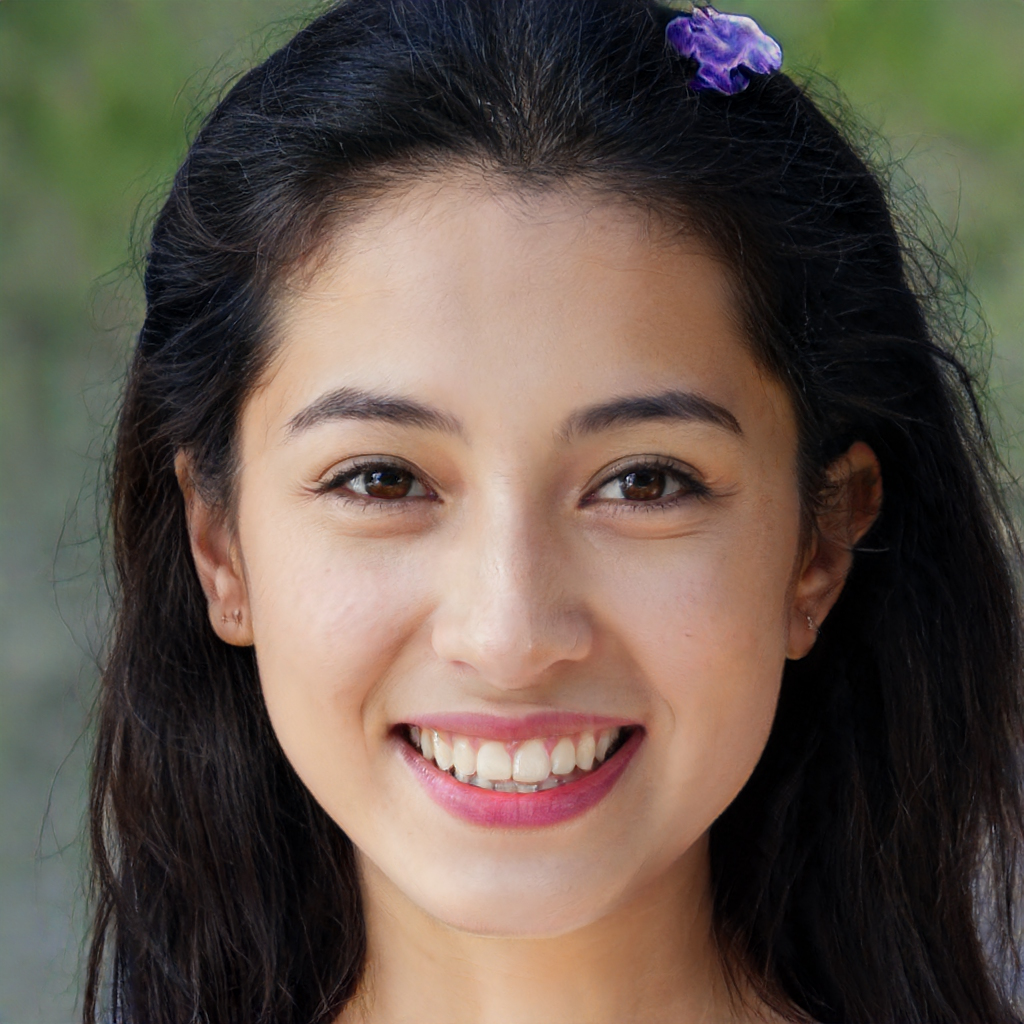
Gender: Female